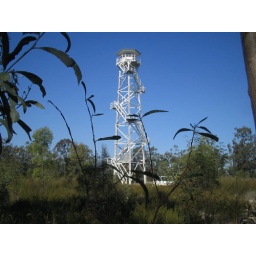
A fire tower in the Western creek forest it is no longer used and is starting to deteriorate.